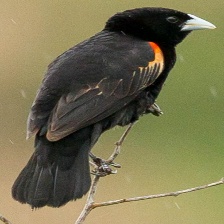
Species: FAN TAILED WIDOW
Scientific name: EUPLECTES AXILLARIS